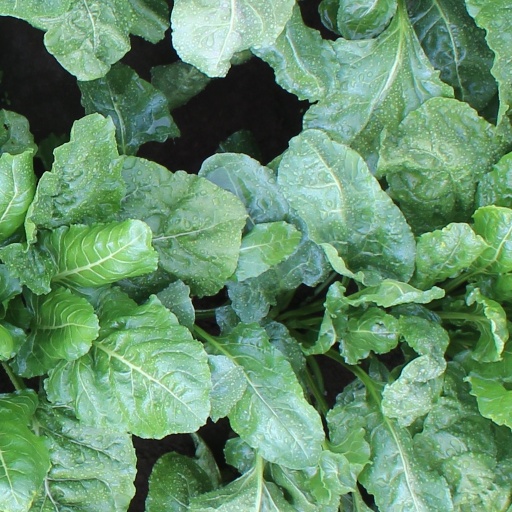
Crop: sugar beet